Páirc Uí Chaoimh

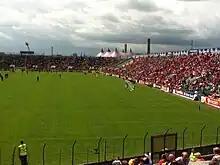
Páirc Uí Chaoimh prior to redevelopment pictured here at halftime between Cork vs Kerry 2012

Páirc Uí Chaoimh was officially opened on 6 June 1976. by Con Murphy, then president of the GAA. On the opening day the Cork hurlers played Kilkenny while the Cork footballers took on Kerry.